Ronnie Corbett

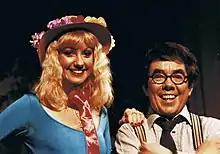
Corbett and Susie Silvey on the set of "Sorry!", 1980s.

In 2006, Corbett played a hyper-realised version of himself in "Extras", caught taking drugs at the BAFTA Awards. He also starred as himself in "Little Britain Abroad", in which Bubbles DeVere tried successfully to seduce him. He opened the centre in Cromer, Norfolk, named after Henry Blogg. Corbett was the castaway in the BBC Radio 4 show "Desert Island Discs" on 21 October 2007. In 2007, he appeared in an episode of Gordon Ramsay's "The F Word". He featured as a Slitheen in a "Sarah Jane Adventures" episode for Red Nose Day 2009. He had a television interview about his life on 7 November 2009 for "Piers Morgan's Life Stories".